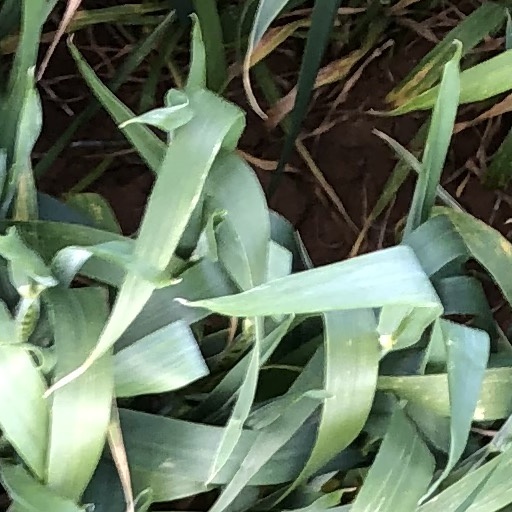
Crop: wheat